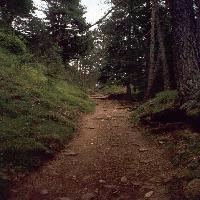
Weather: cloudy or overcast